Health security

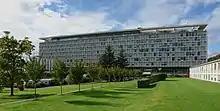
World Health Organization headquarters, Switzerland

The creation of the WHO in 1948 recognised the severity of epidemiological events in the wake of the 1918 Spanish Influenza. During WWII, the security implications of major epidemic events, including malaria, cholera, yellow fever, typhoid, and typhus, demonstrated the need to establish an institution to mitigate threats to human life and the subsequent economic impacts of such events. The WHO was imbued with the constitutional authority to combat pandemics and epidemics.